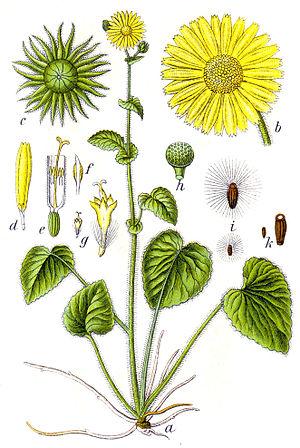
Doronicum est un genre de plantes herbacées de la famille des Asteraceae des régions tempérées d'Europe et d'Asie.